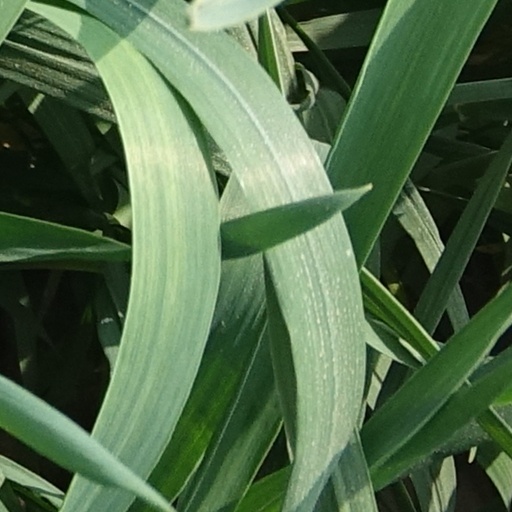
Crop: wheat